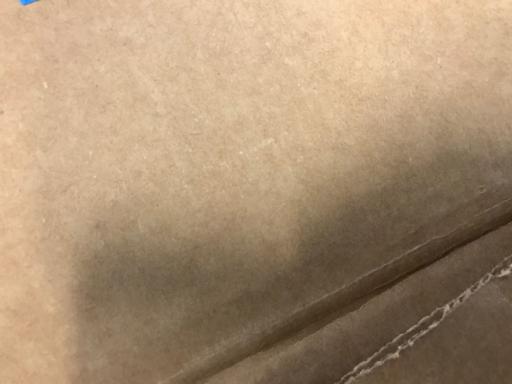
Label: cardboard